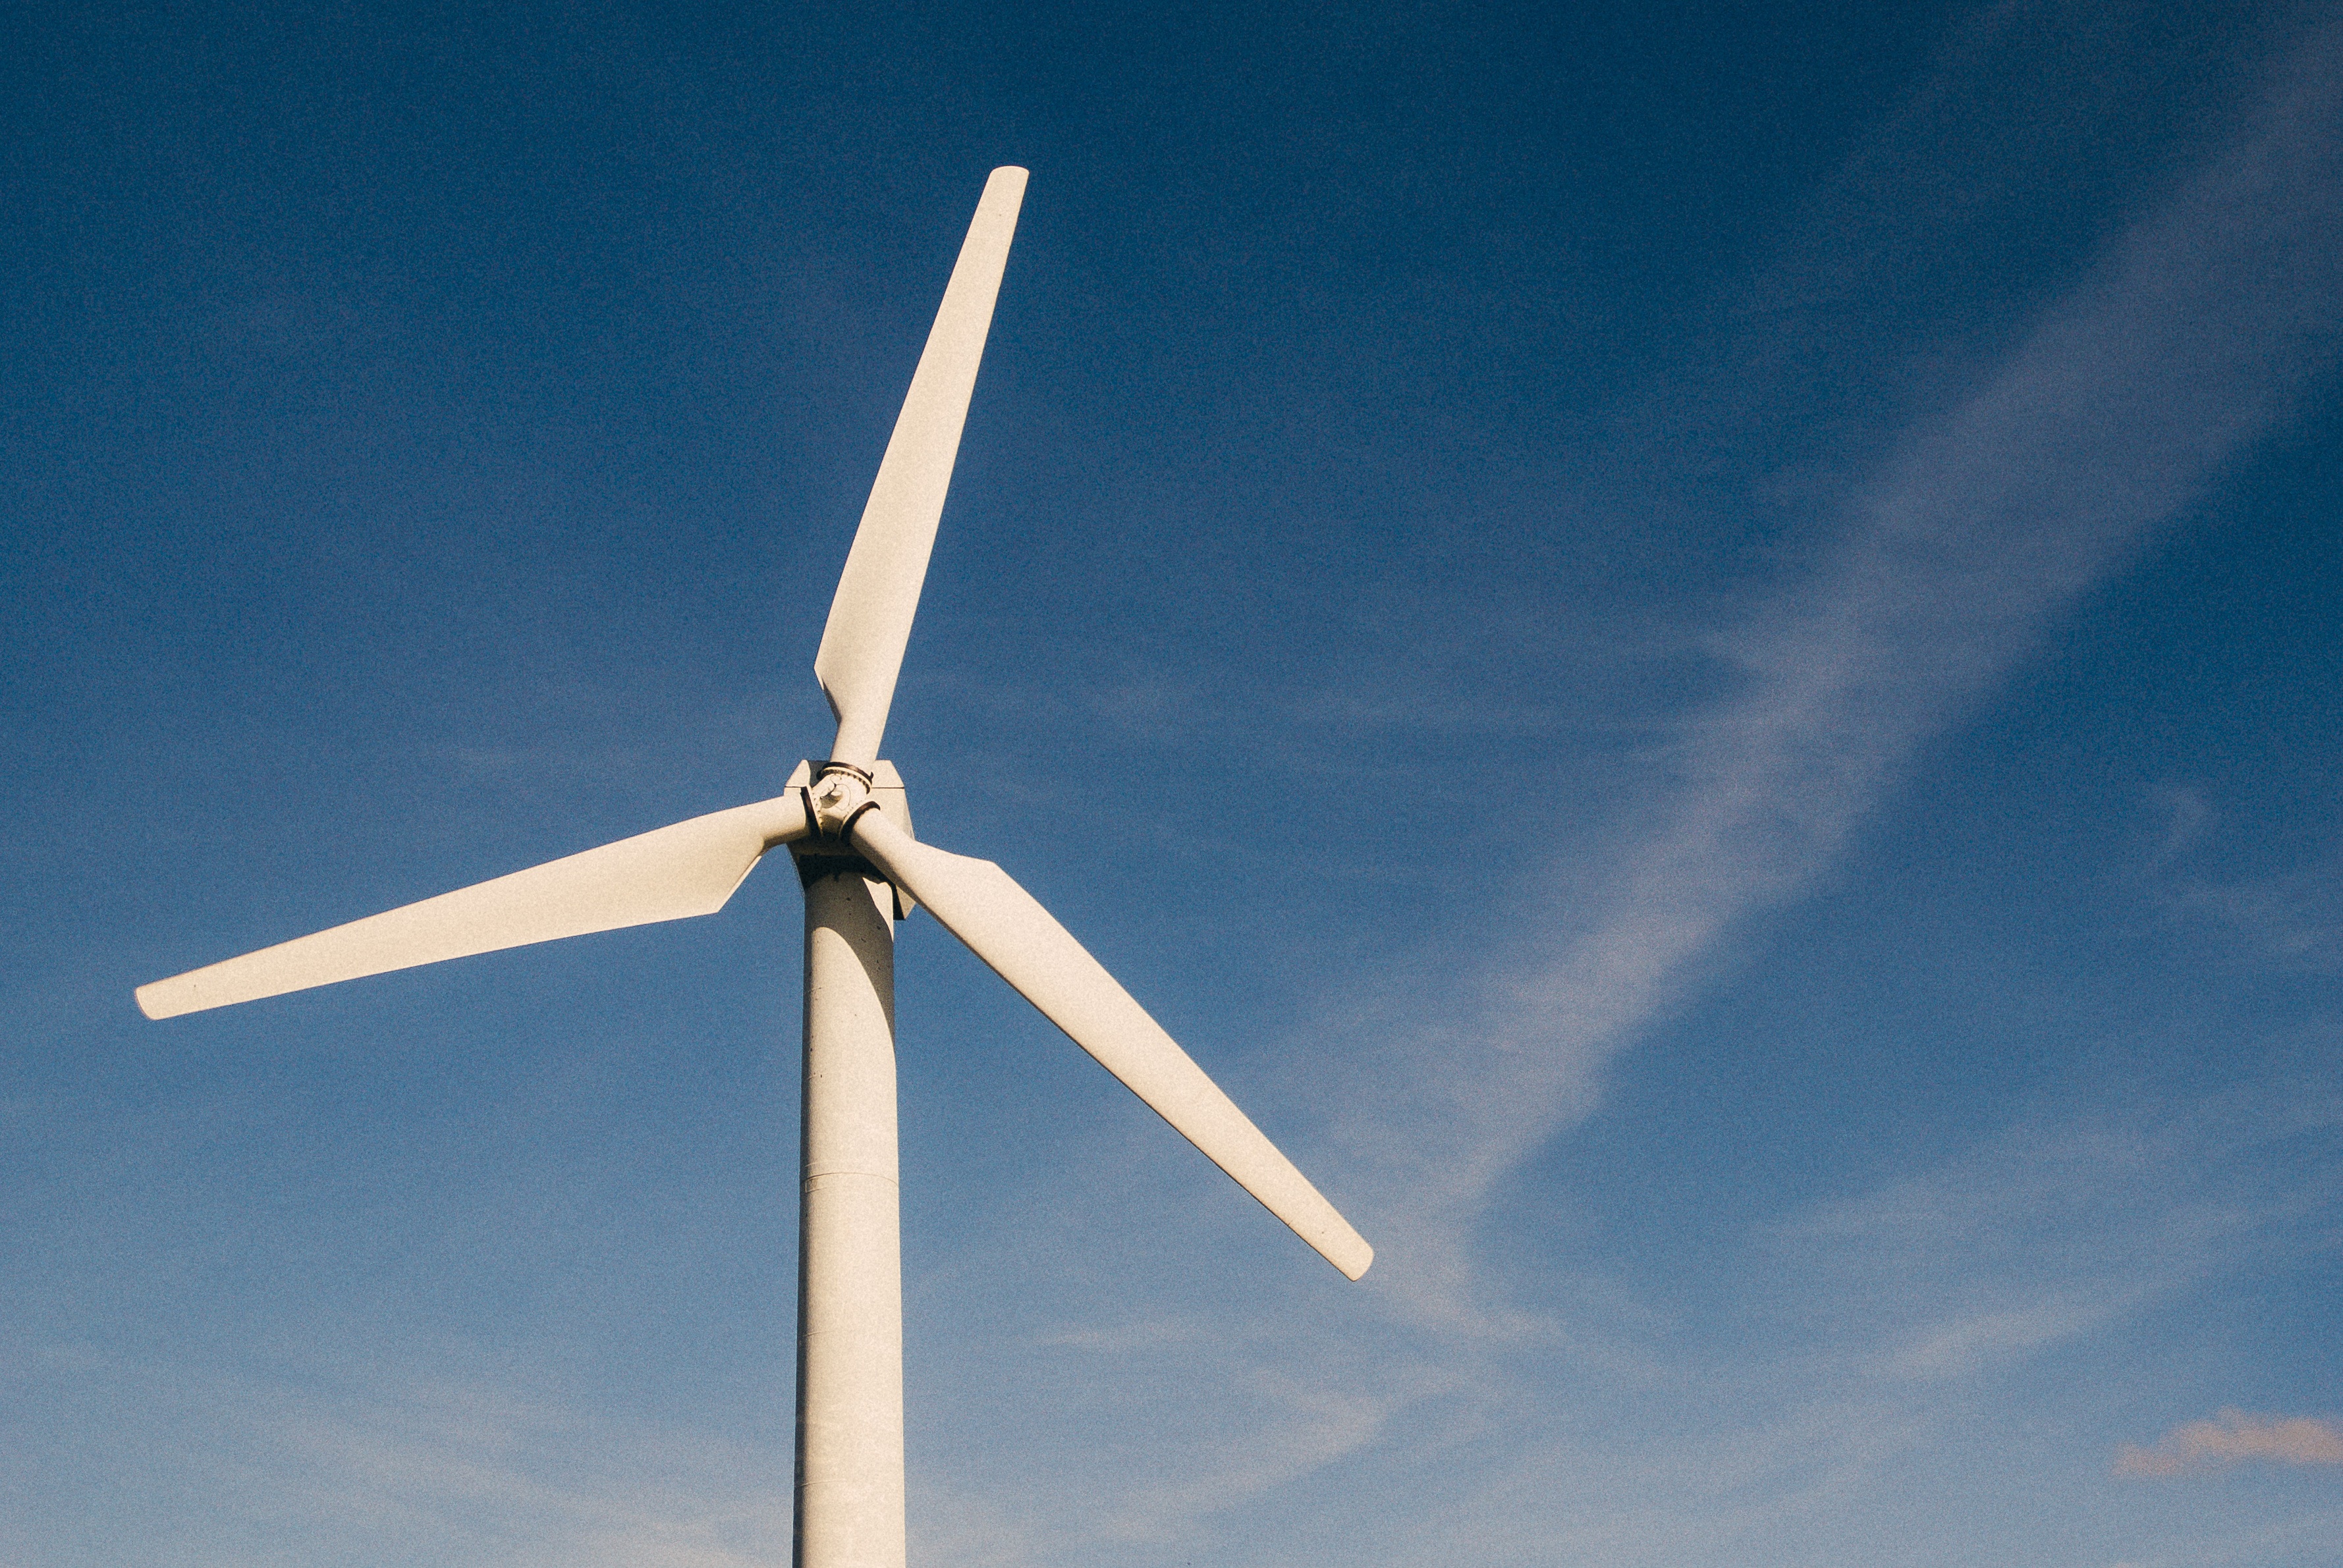
wing, sky, white, wind, machine, blue, wind turbine, energy, ecology, wind farm, sustainable